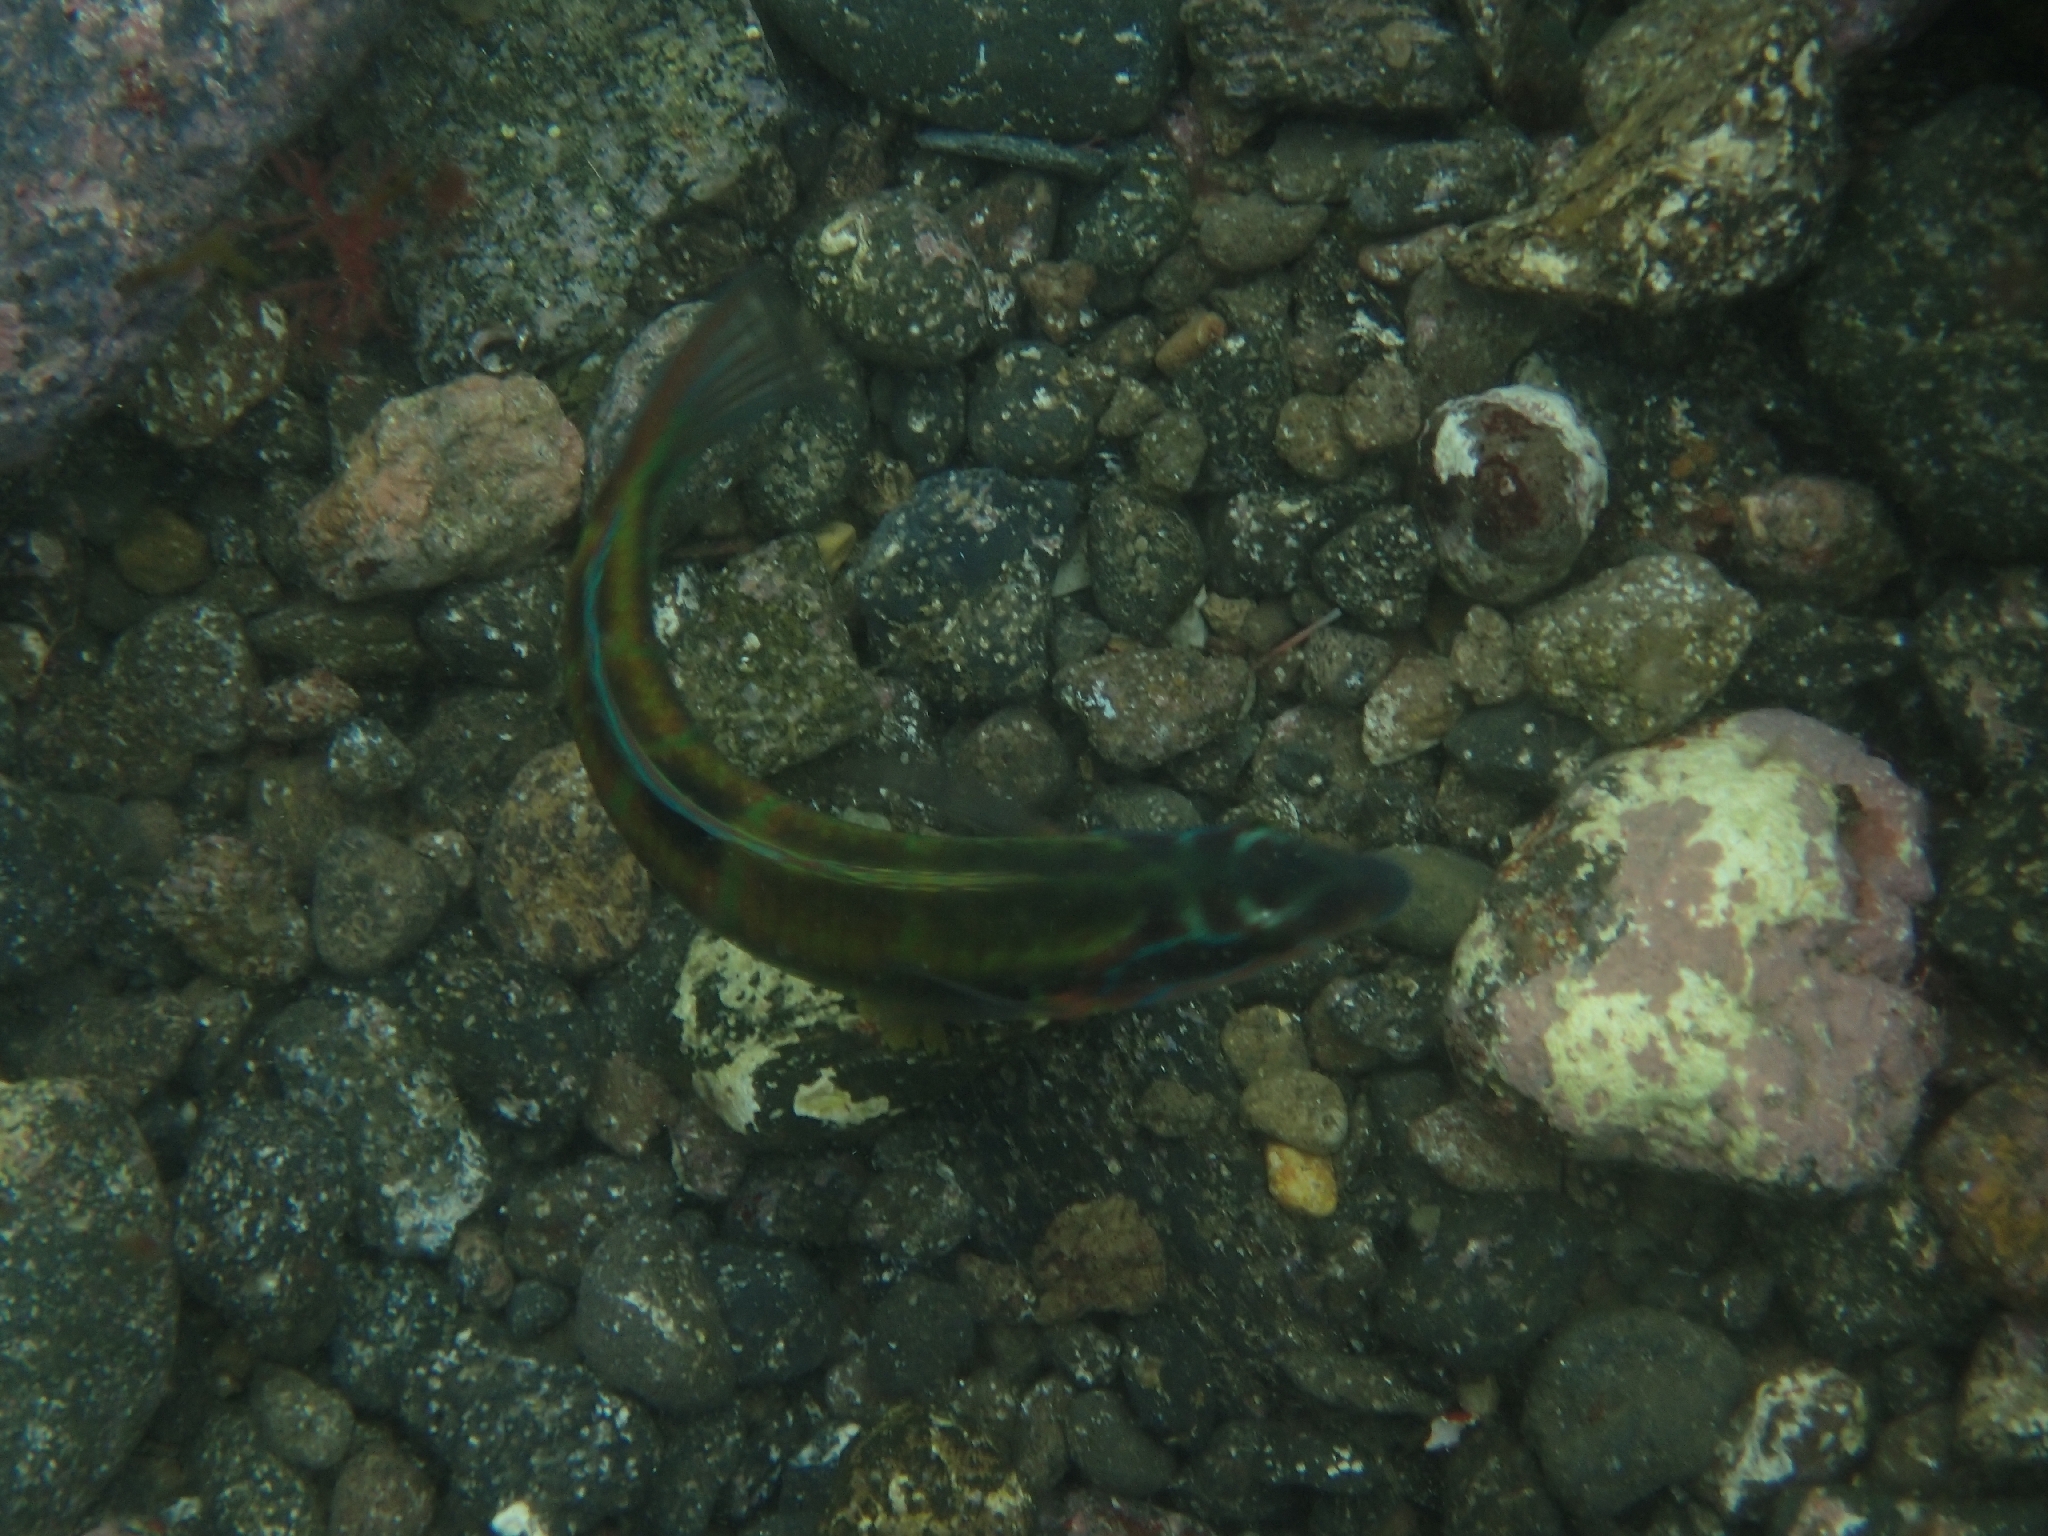
fish (species not among the labelled classes)